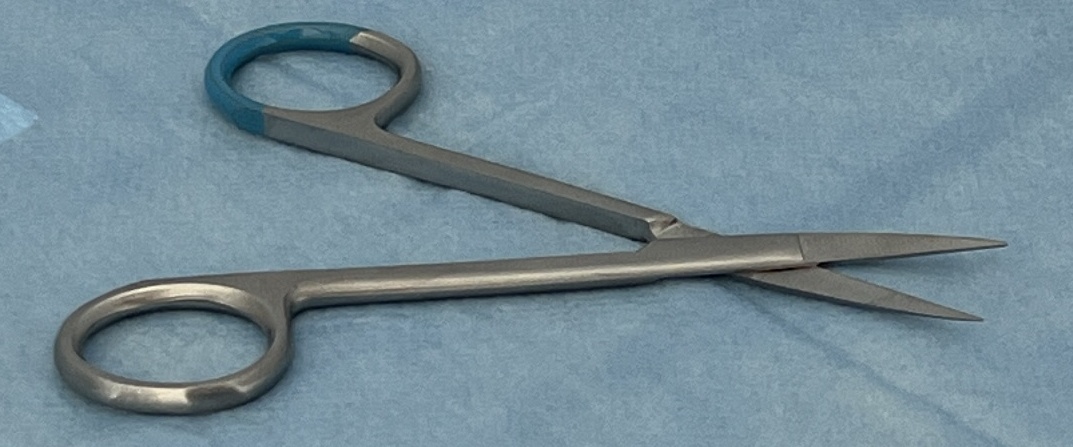
Hinged instrument state: open